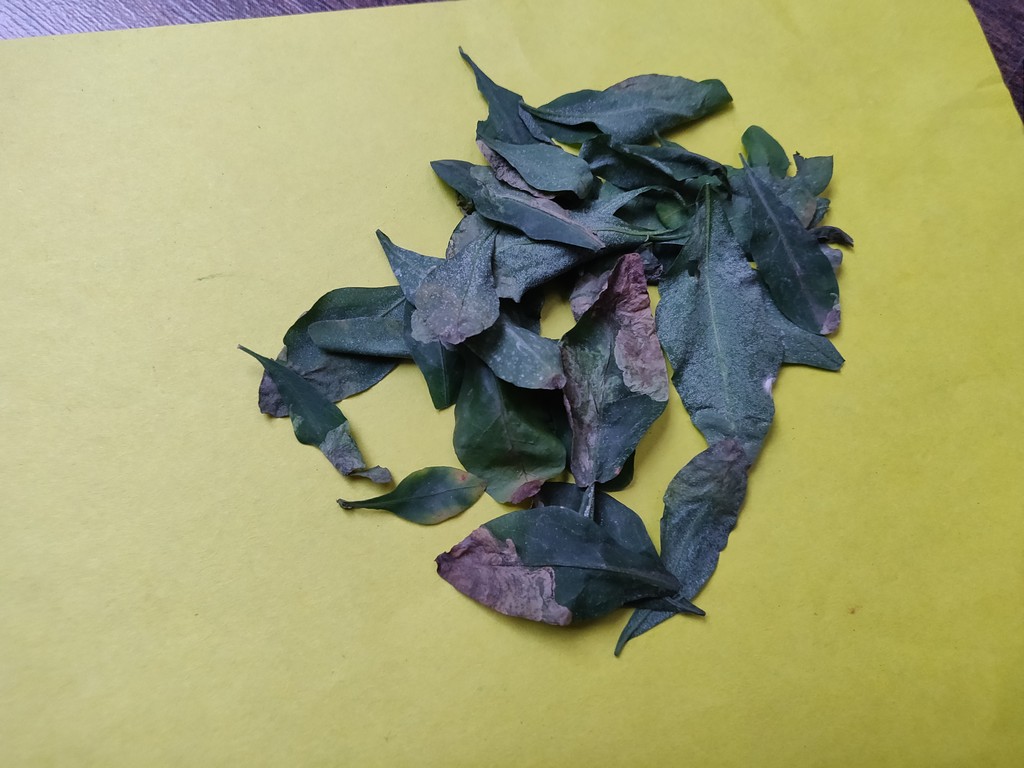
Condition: Unhealthy
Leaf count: multiple
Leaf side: unknown